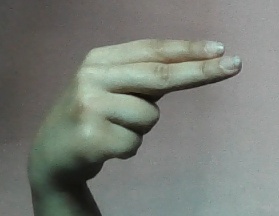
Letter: ain